Silver Moccasin Trail

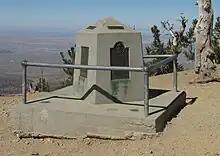
Baden Powell Memorial

The following segments are listed from the Chantry Flats starting point to the Vincent Gap terminus and show "via routes" and the one-way mileage: